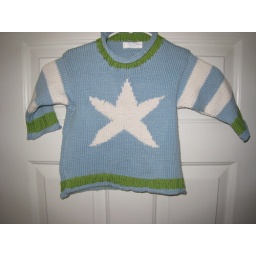
green and turquois in color for both boys and girls